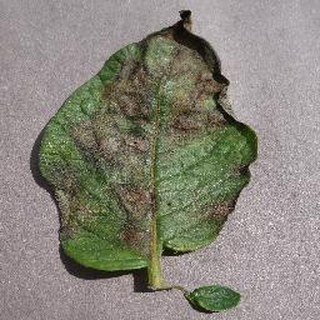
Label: potato_late_blight